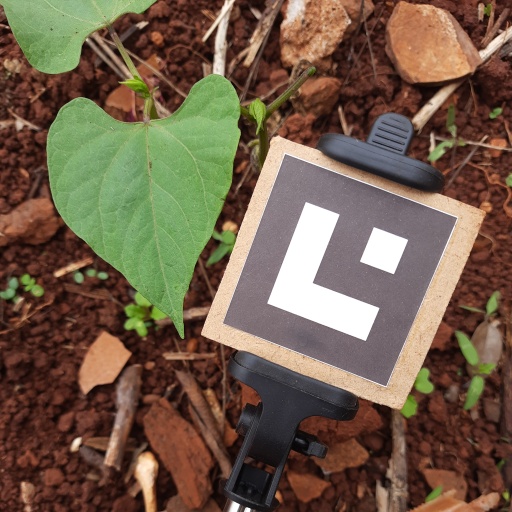
Observations: flat surface, no eating holes, under shade